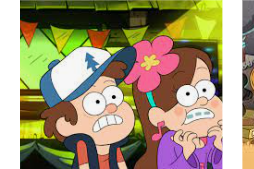
Portrait style: Cartoon Portrait